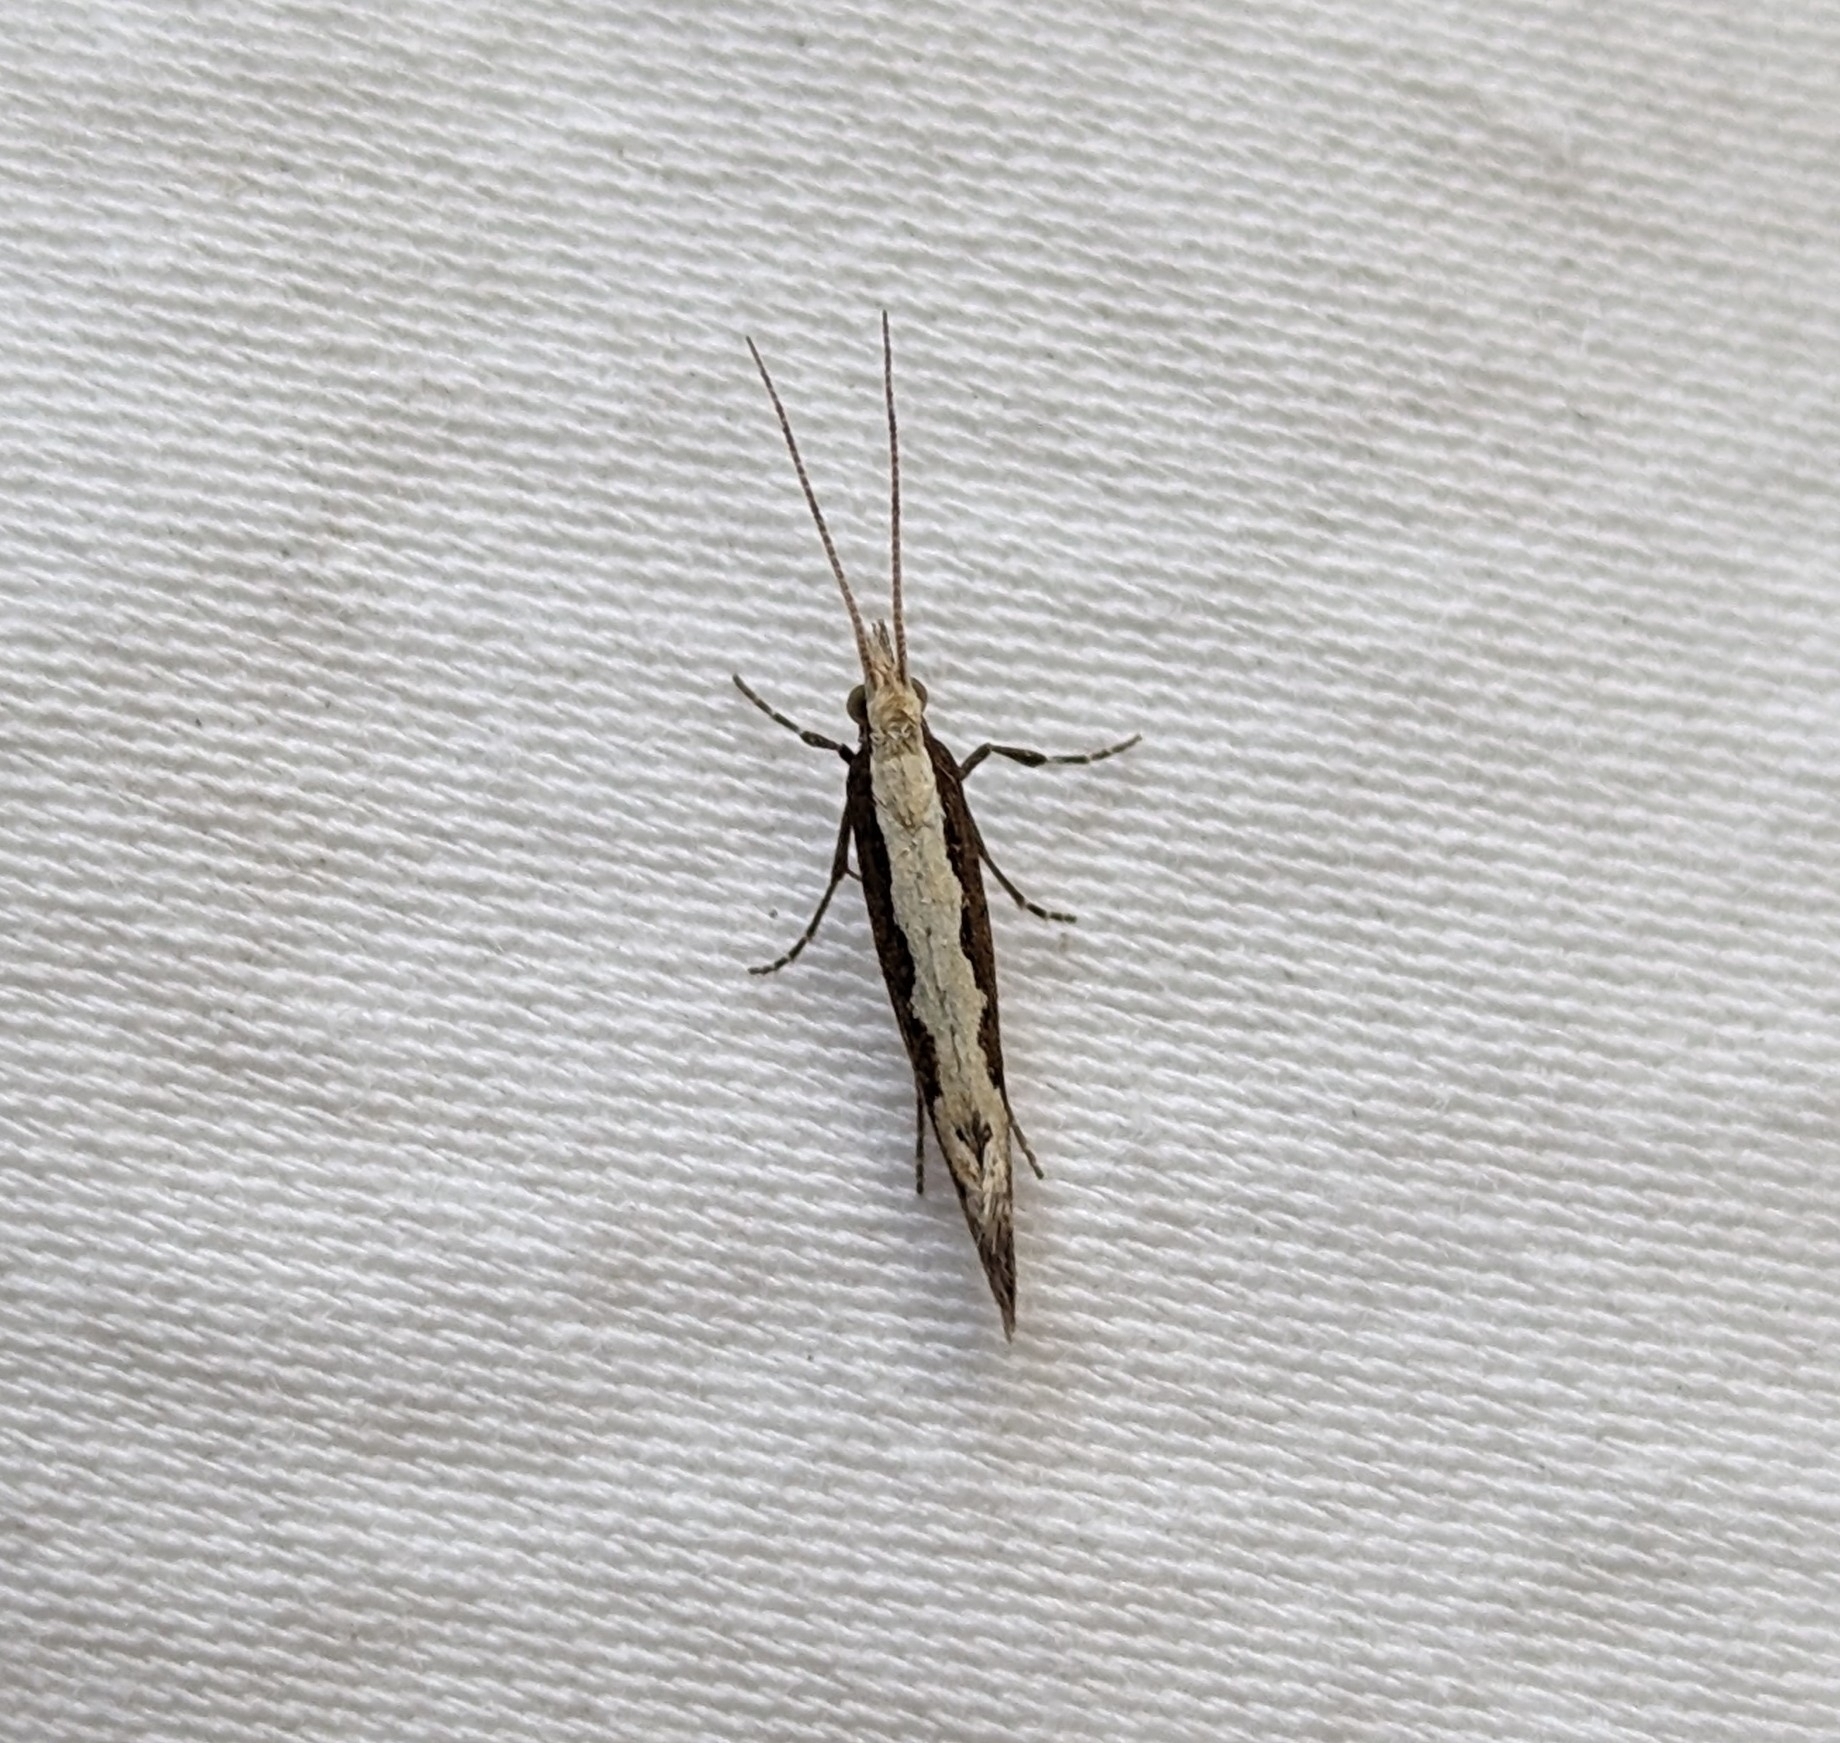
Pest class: diamondback_moth